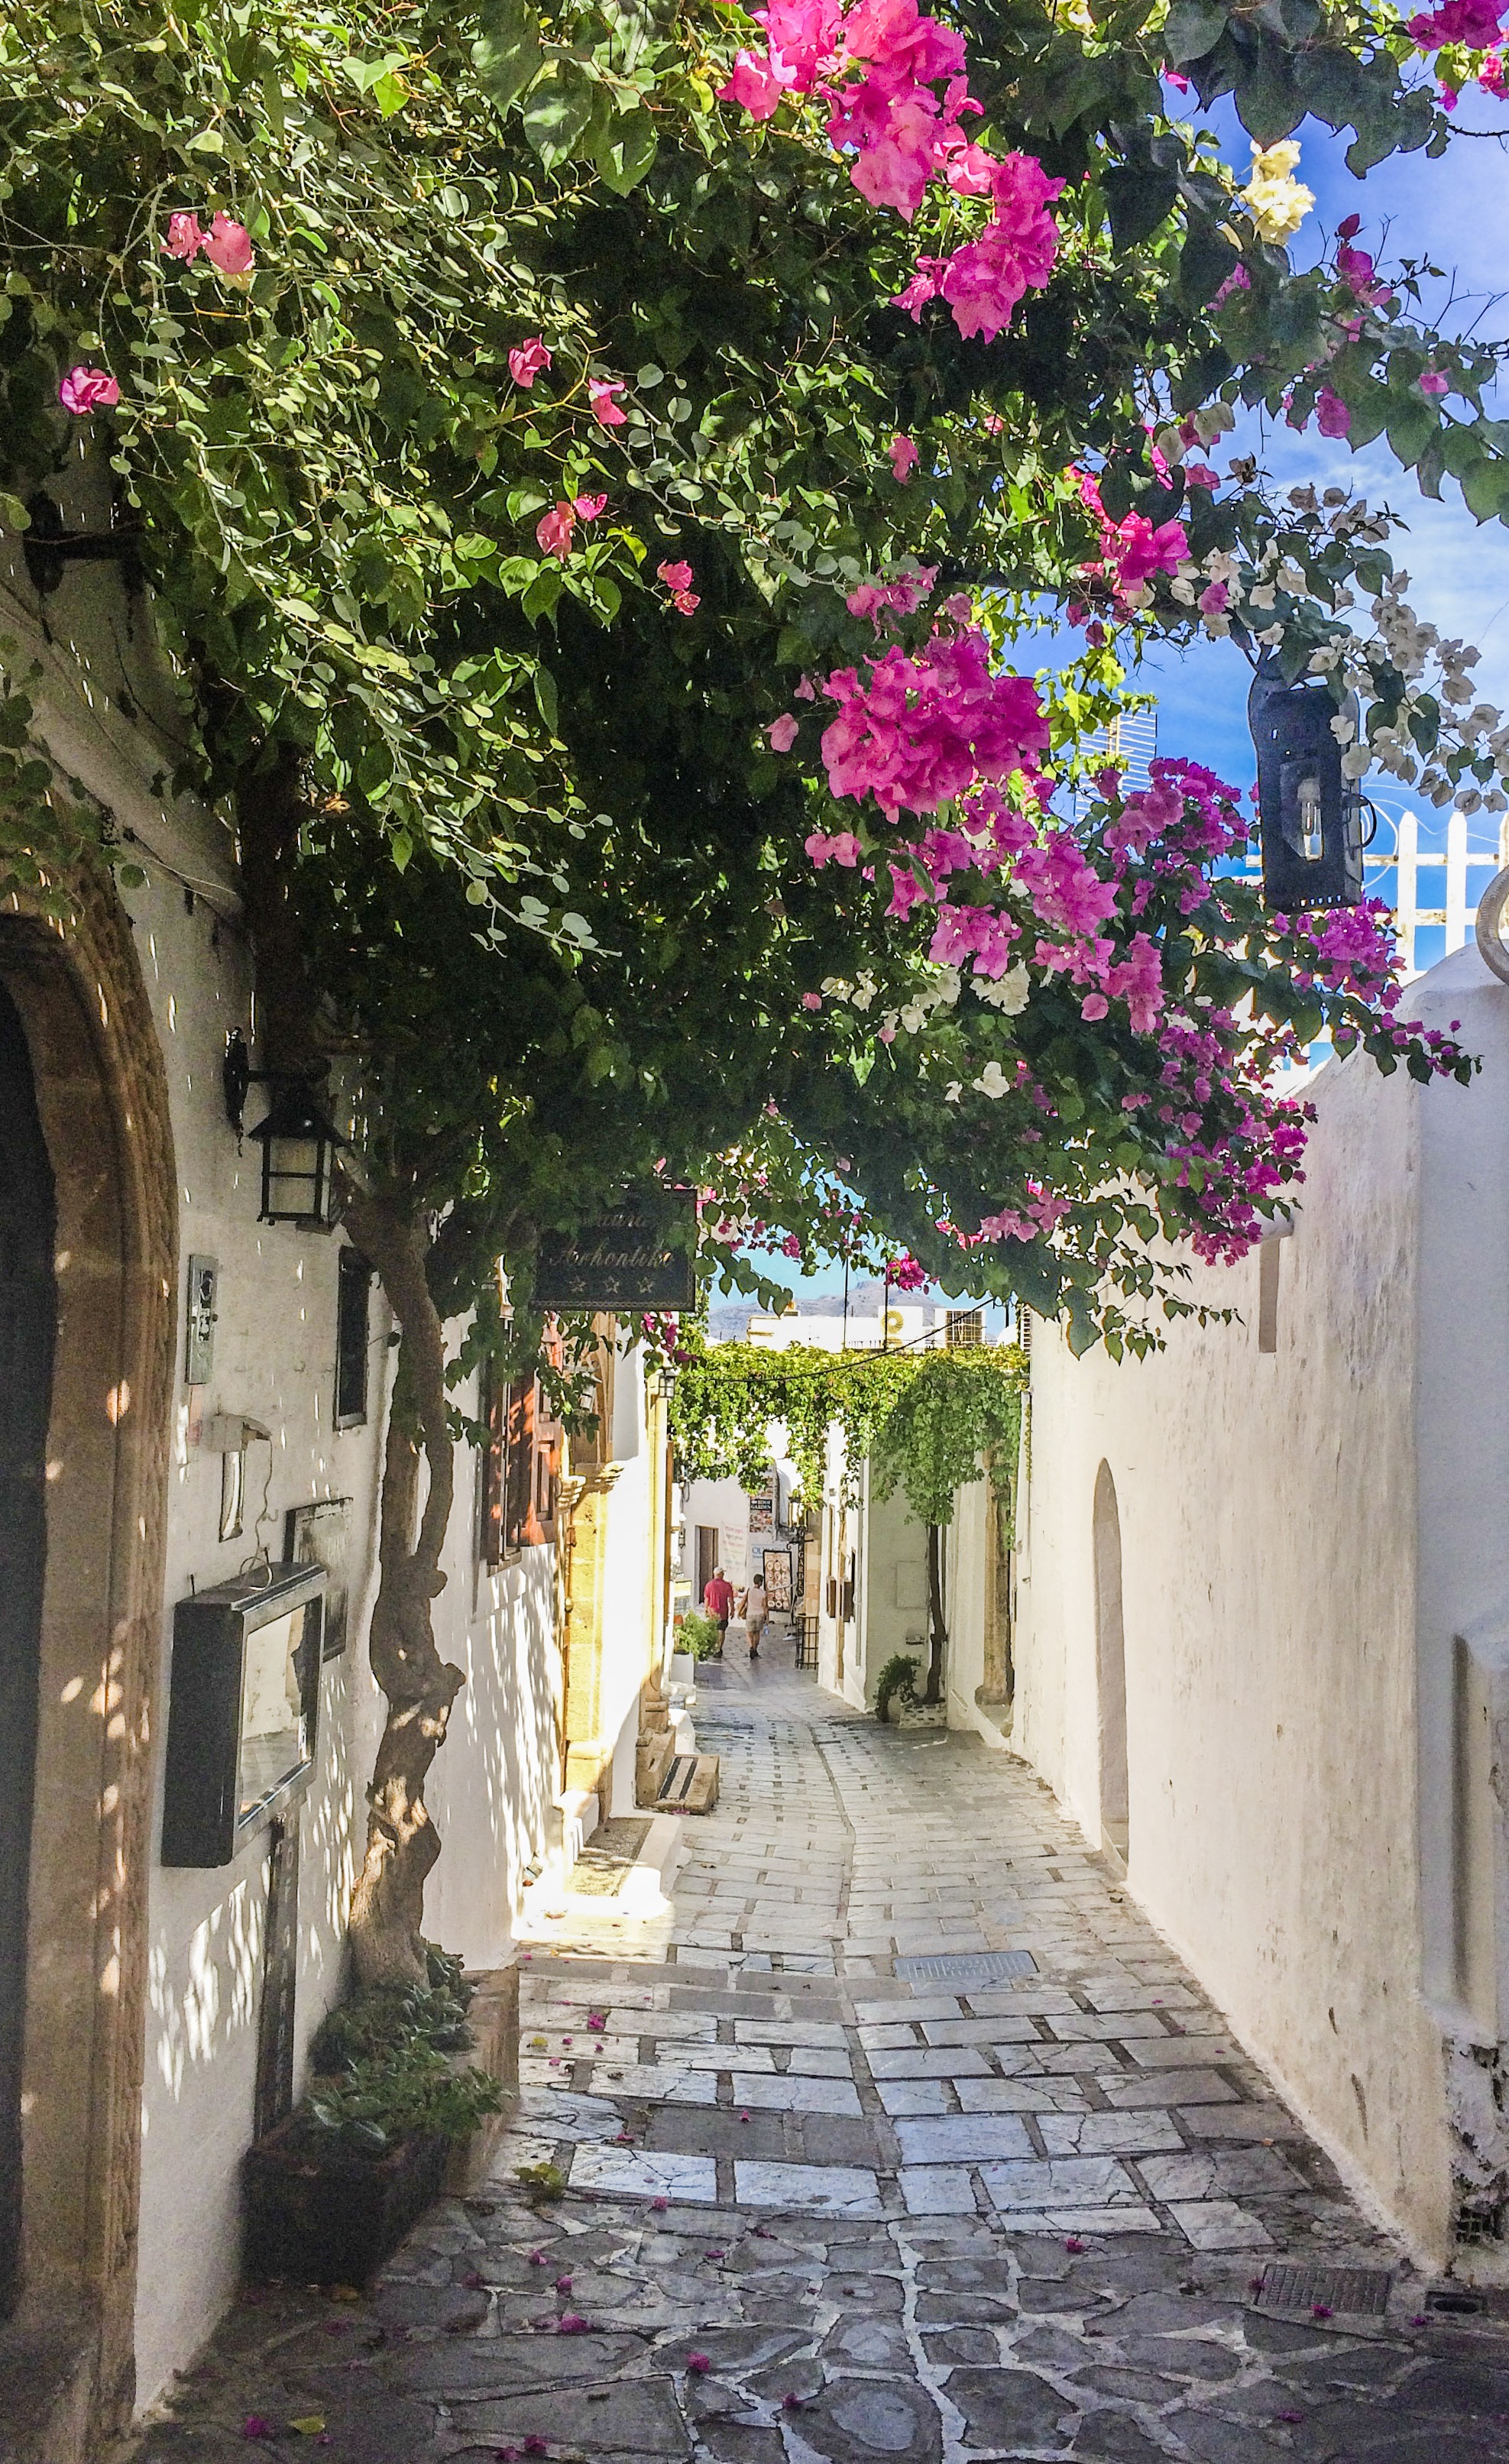
plant, sun, road, street, flower, town, alley, village, island, great, courtyard, infrastructure, greece, neighbourhood, rhodes summer, flowers medieval town